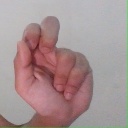
अक्षर: ढ